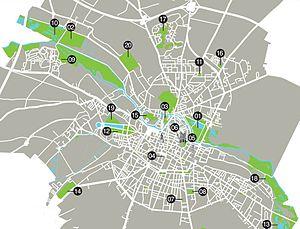
Les principaux parcs de la ville d'Amiens (Picardie)
Amiens est une commune française, préfecture du département de la Somme en région Hauts-de-France.